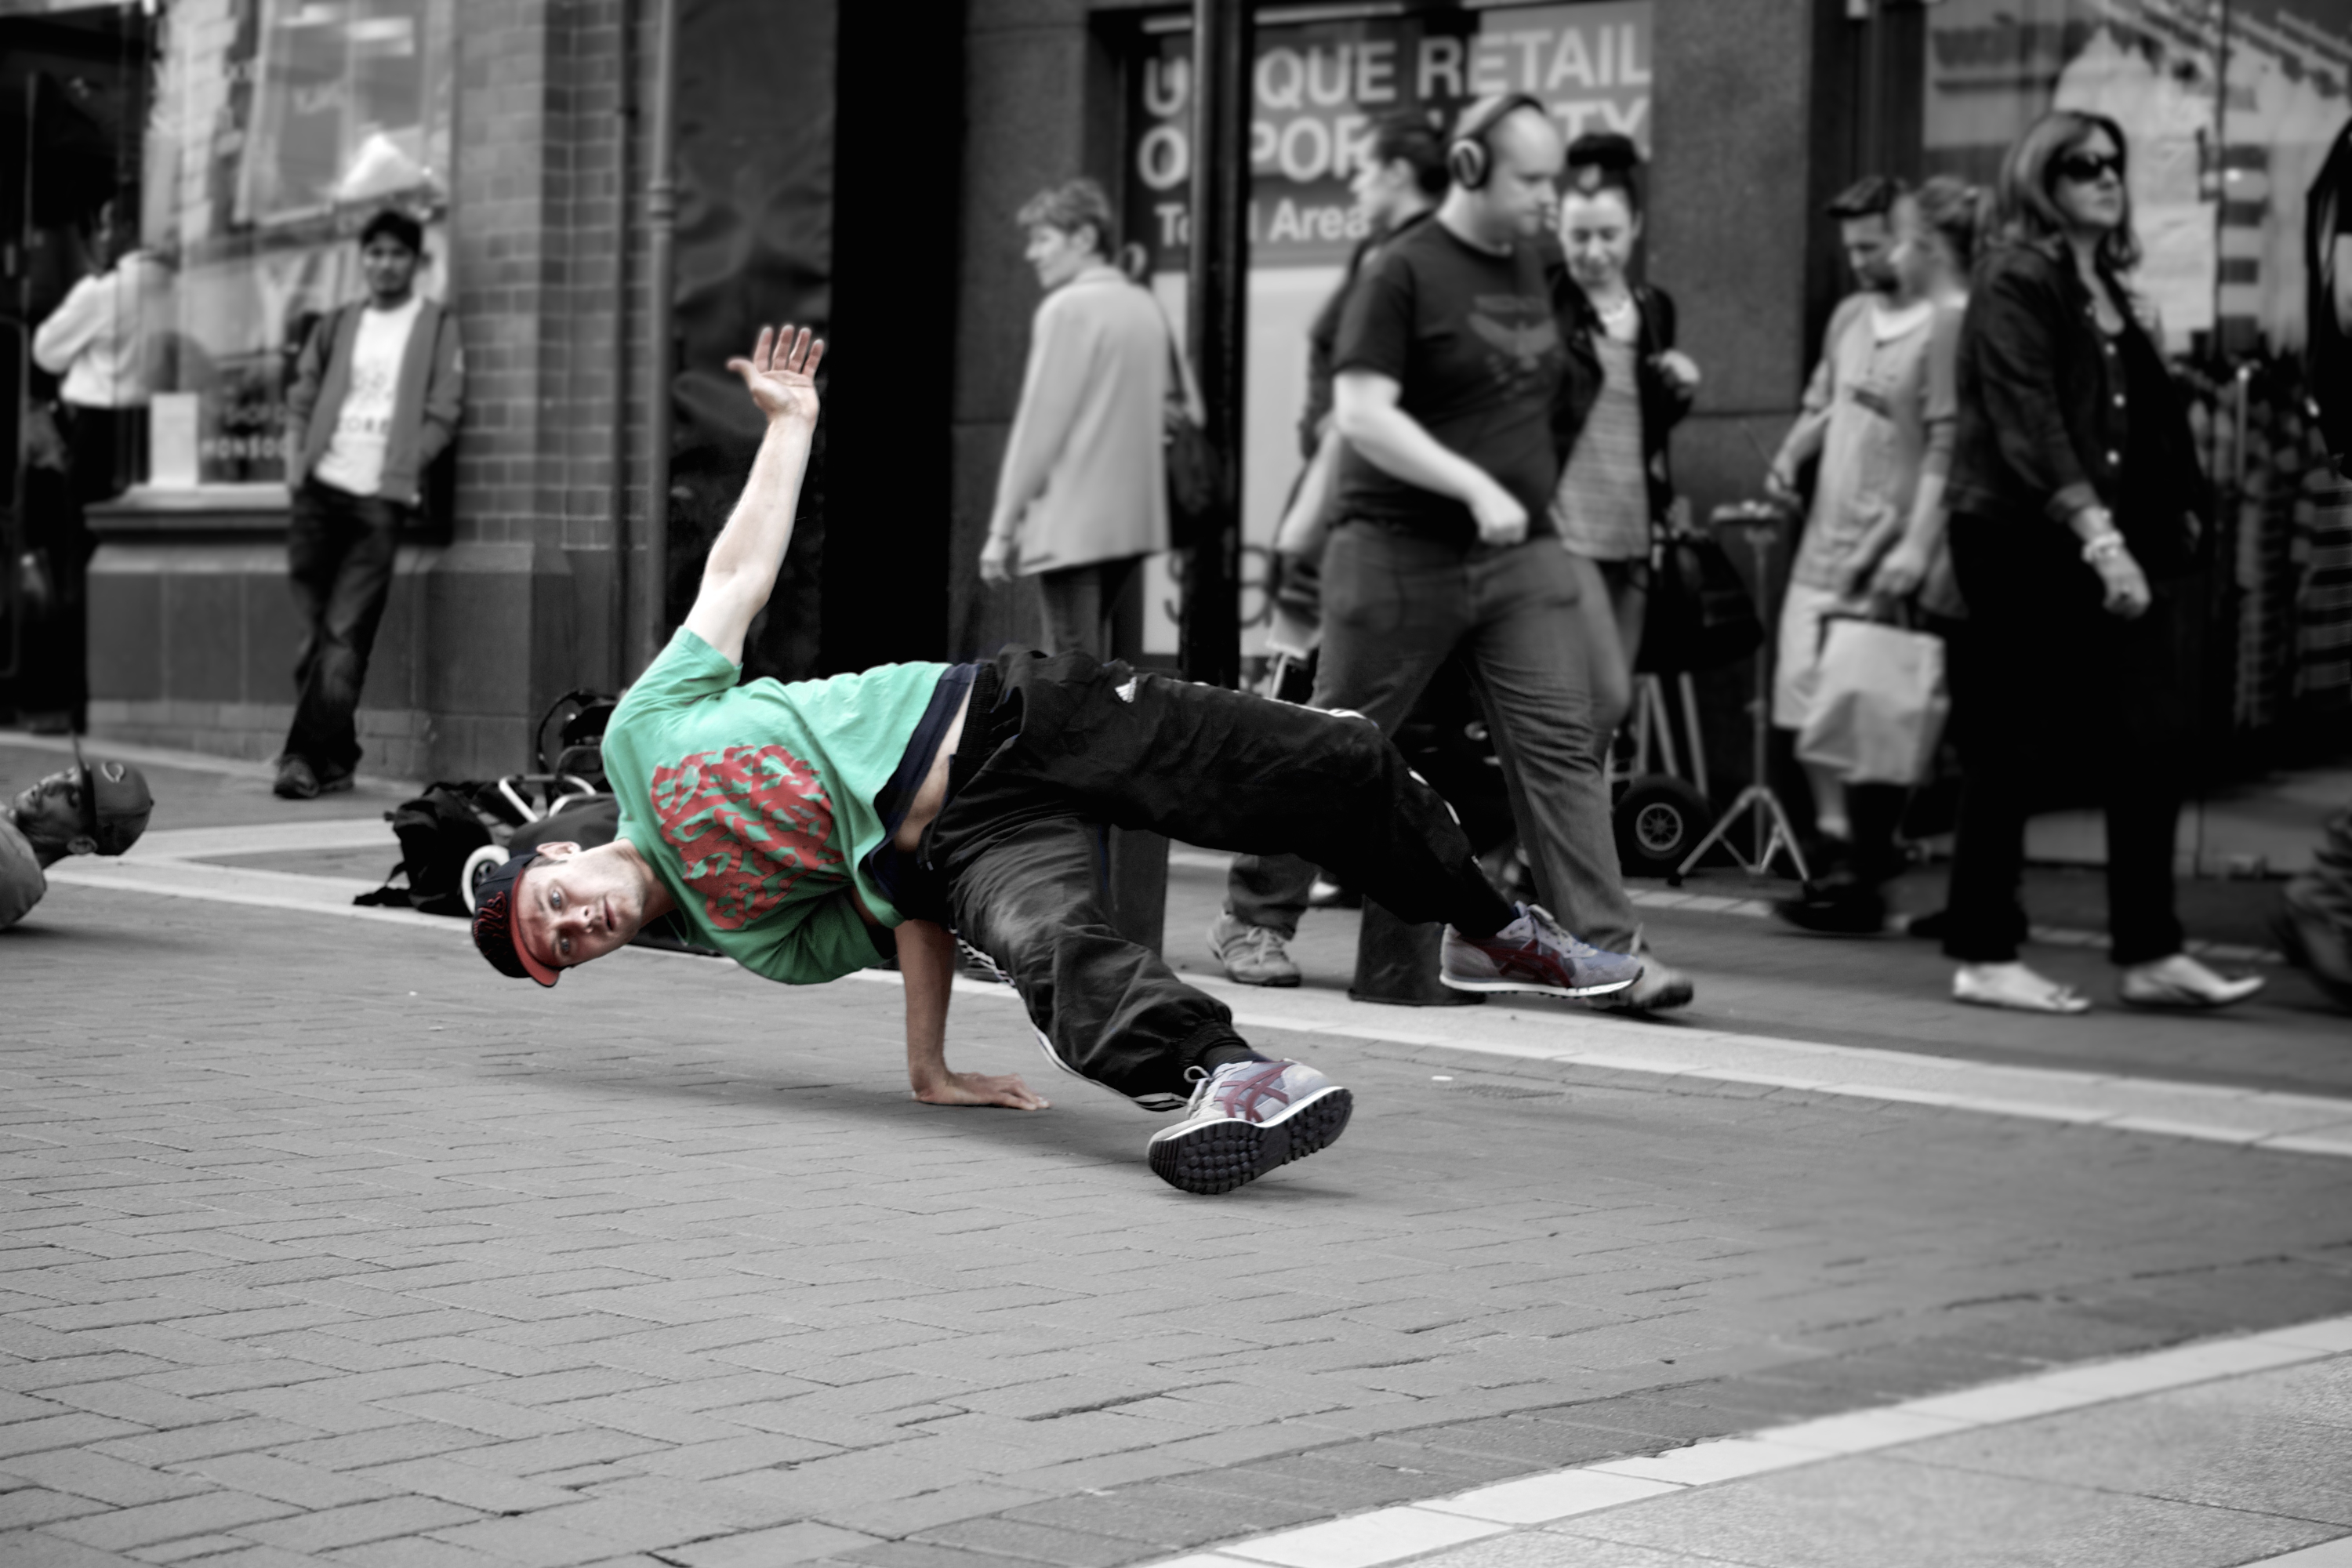
pedestrian, road, street, photography, city, skateboarding, crowd, dance, show, black, monochrome, street performer, street artist, sports, infrastructure, footwear, break dance, break dancer